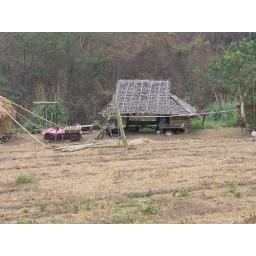
A field house close by a very rough narrow and winding road miles out from Pai.